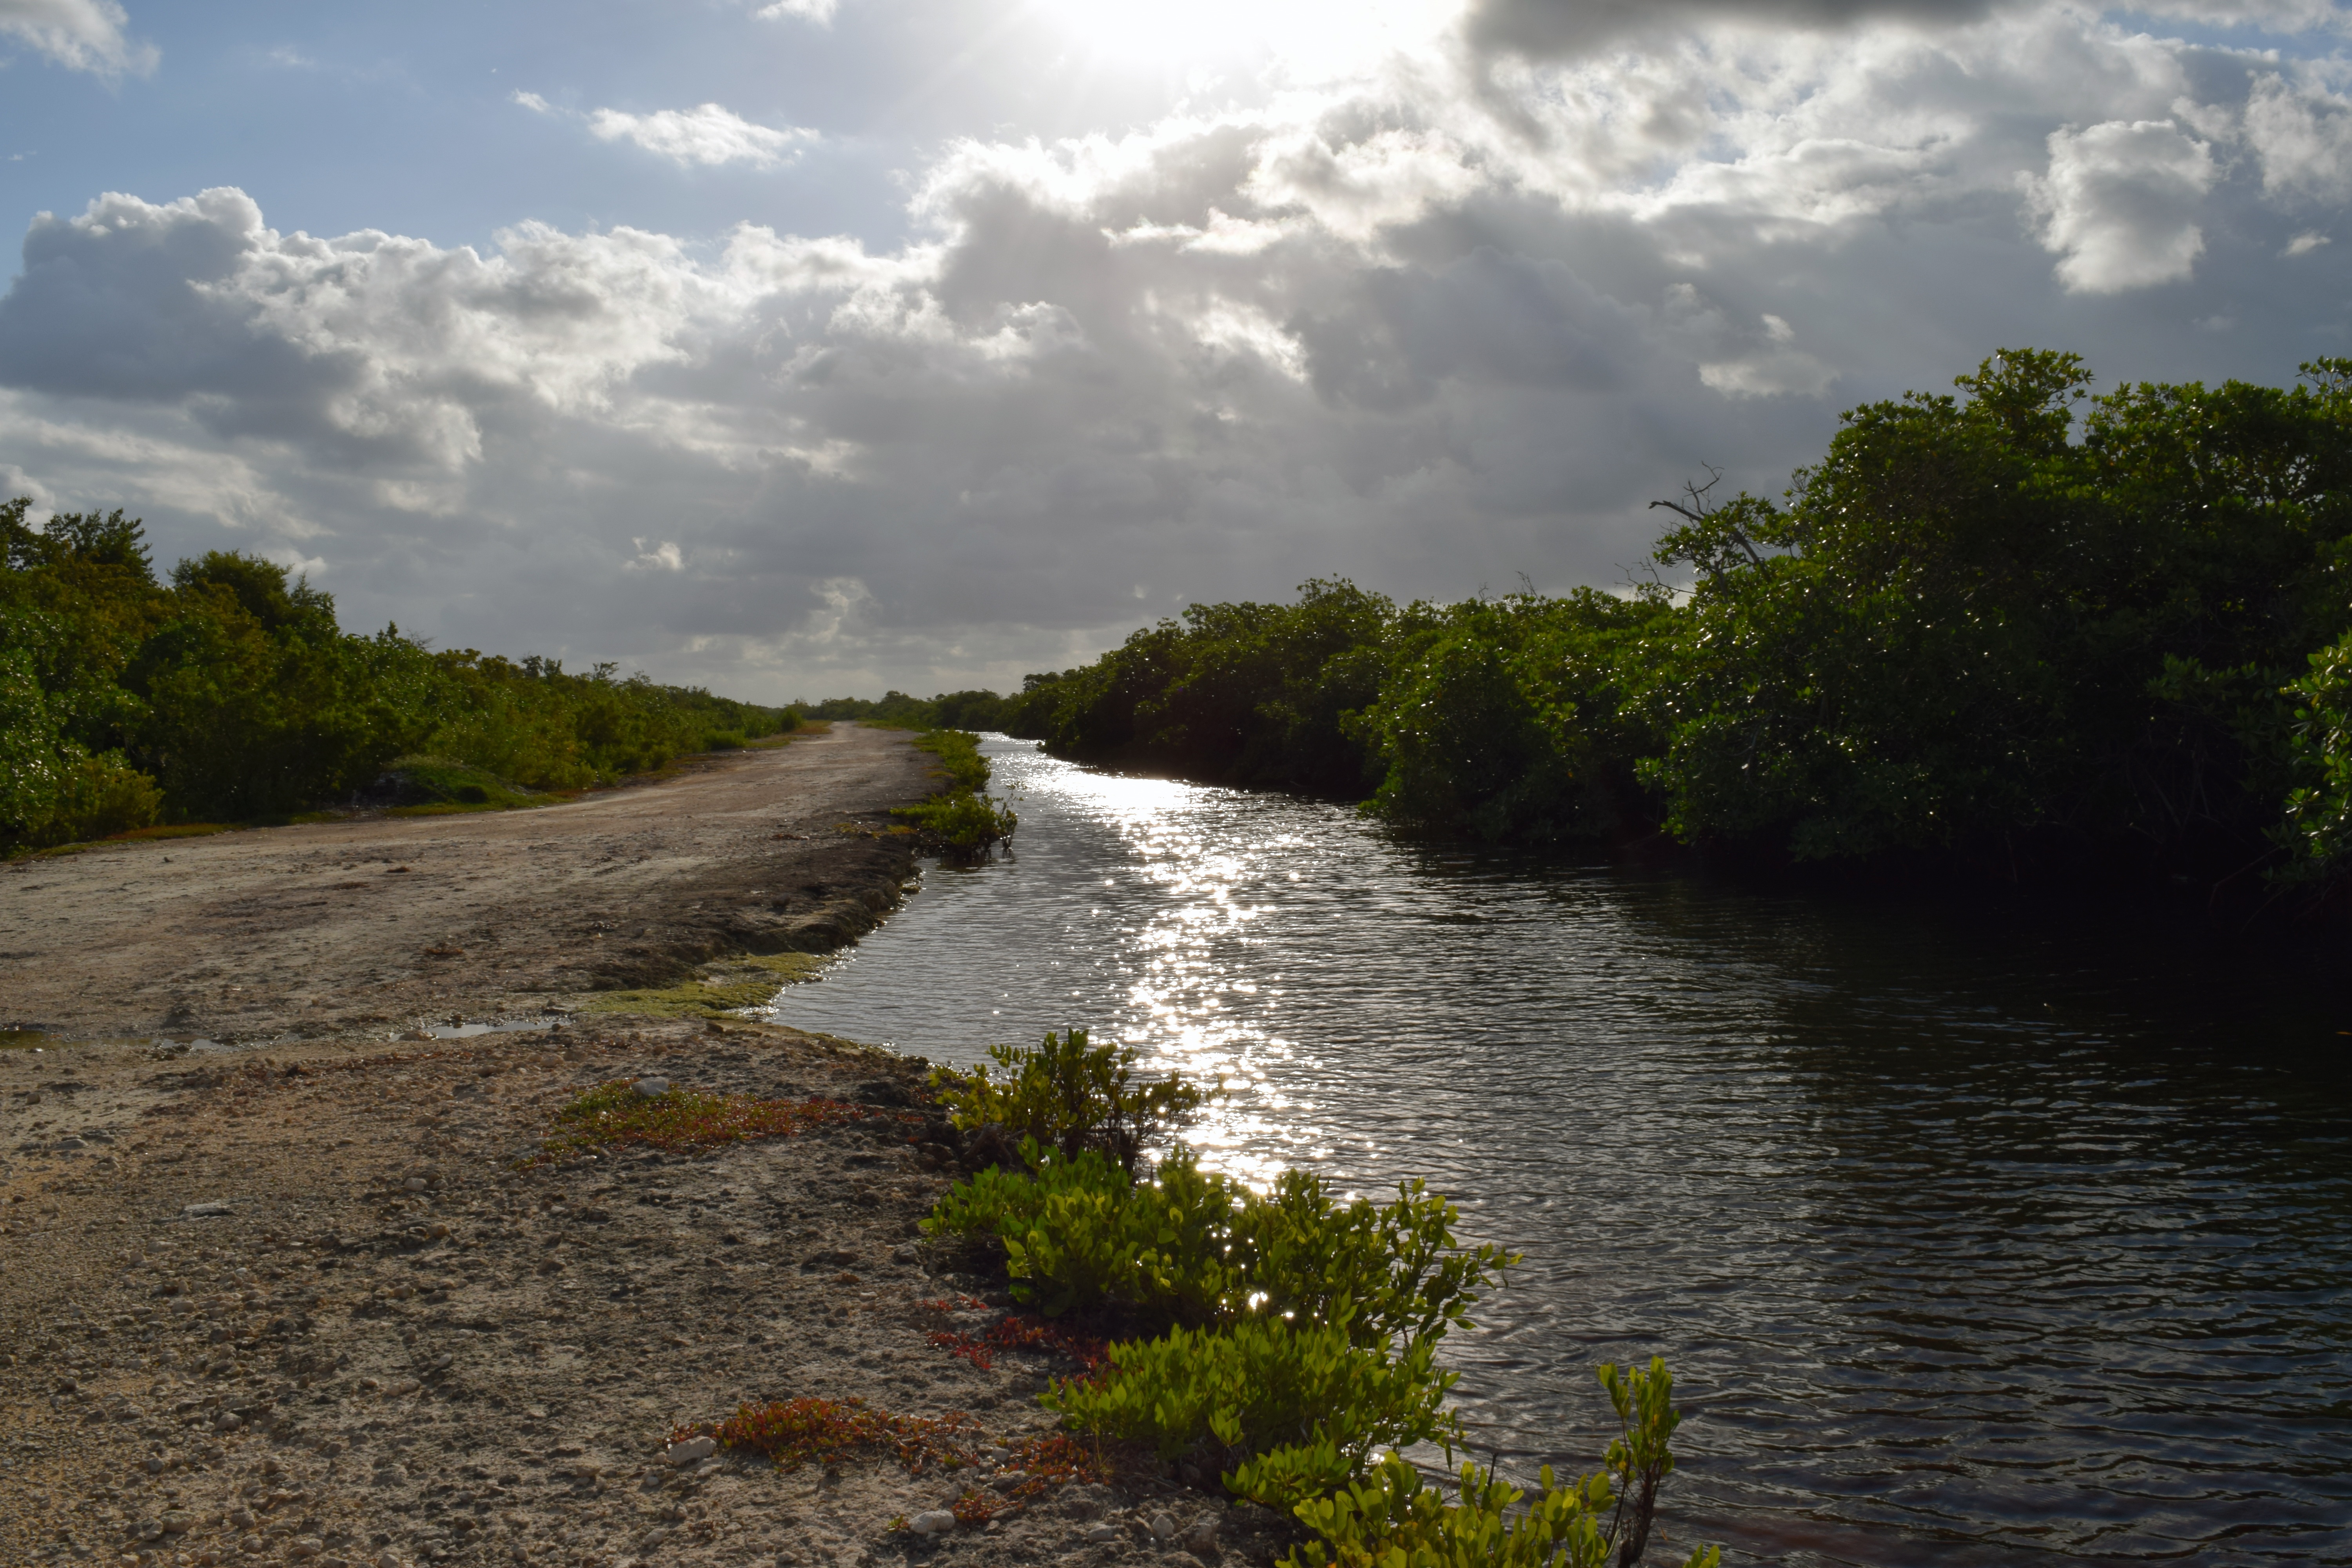
landscape, sea, coast, water, nature, cloud, shore, river, reservoir, waterway, body of water, habitat, loch, rural area, landform, geographical feature